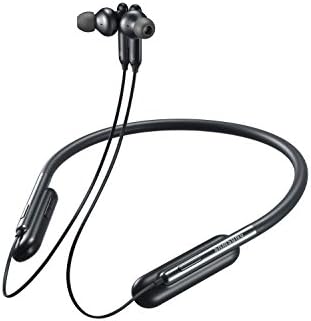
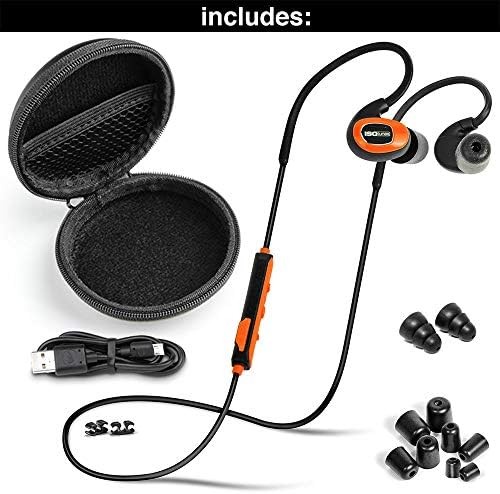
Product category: headphones
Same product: no